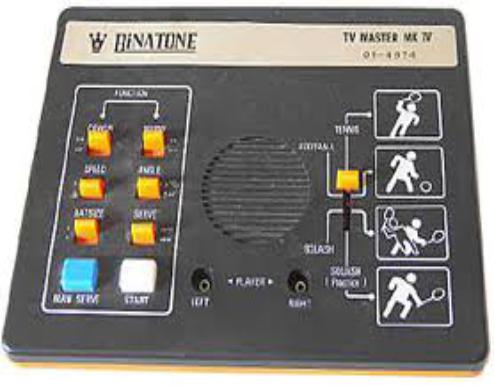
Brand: Binatone
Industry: Necessities